Vincențiu Babeș

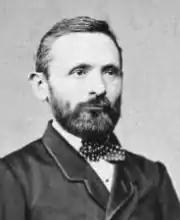

Vincențiu Babeș (also known in , 21 January 1821 – 22 January 1907) was an ethnic Romanian lawyer, teacher, journalist and politician from Hungary, and one of the founding members of the Romanian Academy.